Julia Louis-Dreyfus

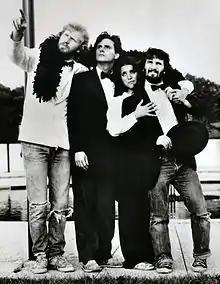
Louis-Dreyfus as a part of The Practical Theatre Company's "Golden 50th Anniversary Jubilee" in 1982, alongside castmates Brad Hall, Gary Kroeger and Paul Barrosse

As part of her comedic training, Louis-Dreyfus appeared in The Second City, one of the best-known improvisational theatre groups. It was her performance with The Practical Theatre Company at their "Golden 50th Anniversary Jubilee" that led to her being asked to join the cast of NBC's "Saturday Night Live" at the age of 21.